Ana Gabriel

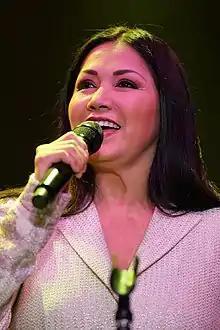
Ana Gabriel performing in 2006

María Guadalupe Araujo Yong (born December 10, 1955), known professionally as Ana Gabriel, is a Mexican singer and songwriter. With over 40 million records sold worldwide, Gabriel is the best-selling Mexican female artist, and one of the best-selling Latin music artists of all time. Dubbed as the "Diva de América" and the "Luna de América", during her long career, she has performed different genres of music (primarily Latin pop, Latin ballad and Ranchera).